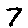
Label: 7